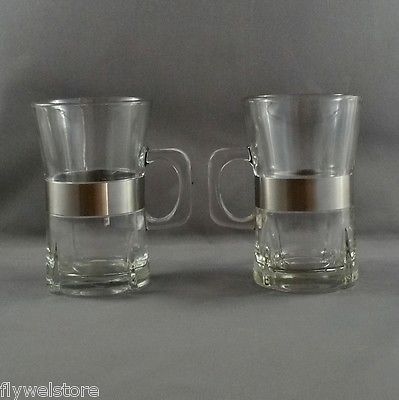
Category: mug